The Raft of the Medusa

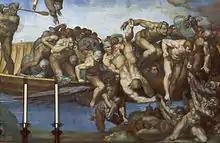
Michelangelo. Detail of "The Last Judgment" in the Sistine Chapel. Géricault said, "Michelangelo sent shivers up my spine, these lost souls destroying each other inevitably conjure up the tragic grandeur of the Sistine Chapel."

Géricault, who was an abolitionist, hired a Haitian model named Joseph to paint at least two Black individuals on the raft. Most notably, Joseph served as a model for what is considered to be a representation of Jean Charles, a military officer waving a dark red handkerchief in hopes of being noticed by the passing ship. Influenced by an ancient Greek Classical sculpture titled "Belvedere Torso" and with his back turned toward the viewer, Joseph's silhouette is placed atop the pyramidal grouping of survivors in the composition's right half. In addition, a small rendering of Joseph's face, with his gaze directed toward the spectator, is placed within a group of three figures positioned between the wooden mast and the supporting rope on the mast's right-hand side.